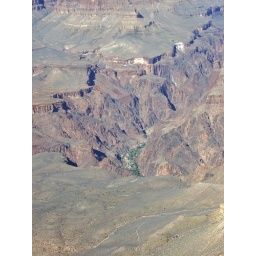
Some green plants hint at the presence of water in the bottom of the canyon.